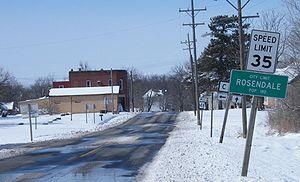
Rosendale est une ville du comté d'Andrew, dans le Missouri, aux États-Unis. Située au nord du comté, elle est incorporée en 1963.